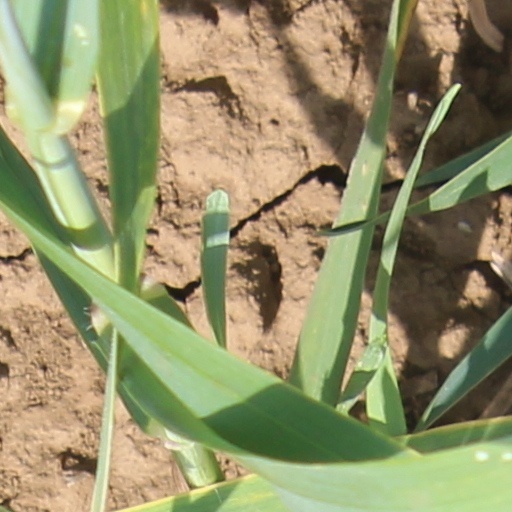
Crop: wheat